Mather Homestead (Hartford, Connecticut)

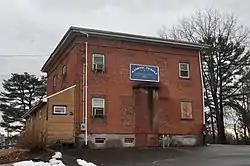

The Mather Homestead is a historic house at 2 Mahl Avenue in Hartford, Connecticut. Built about 1835, it is a rare surviving example of a 19th-century farmstead in the city. Its adaptive reuse over time is also indicative of the transformation of its surrounds by increasing urbanization. It was listed on the National Register of Historic Places in 1982. It is now home to a chapter of Masons.